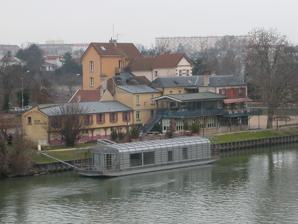
Building: Maison Fournaise
Country: France
Year built: 1857
Restaurant and museum of Paris, France Maison Fournaise Maison Fournaise of Chatou in West Paris, France Restaurant information Established 1857 Previous owner(s) • Alphonse Fournaise City Paris Country France The Maison Fournaise ( French: [mɛzɔ̃ fuʁnɛz] ; "House of Fournaise") is a restaurant and museum located on the Île des Impressionnistes , a long island in Seine river in Chatou , west of Paris . History In 1857, Alphonse Fournaise bought land in Chatou to open a boat rental, restaurant, and a small hotel for the new tourist trade. Closed in 1906, the Maison Fournaise remained abandoned until it was restored in 1990 on the initiative of the town of Chatou, with the assistance of American private funds from the Friends of French Art. The restaurant was meeting place of financial persons, politicians and painters of nearby places. At that time, impressionist artist liked this restaurant because it was situated close to the river, at this location reflection of sunshine on river's water made it a pleasant site, an open place with natural air. The restaurant was a favorite of Pierre-Auguste Renoir , who painted scenes of the restaurant including Lunch at the Restaurant Fournaise or The Rowers' Lunch (1879, Déjeuner chez Fournaise , Déjeuner au Restaurant Fournaise , Le Déjeuner au bord de la rivière , or Déjeuner des Rameurs ) and Luncheon of the Boating Party (1881, Le déjeuner des canotiers ) as well as several portraits of Fournaise family members and landscapes of the surrounding area. Gallery Maison Fournaise Restaurant Front view Side view Paintings by Pierre-Auguste Renoir Luncheon of the Boating Party (1881) Lunch at the Restaurant Fournaise (1879) References